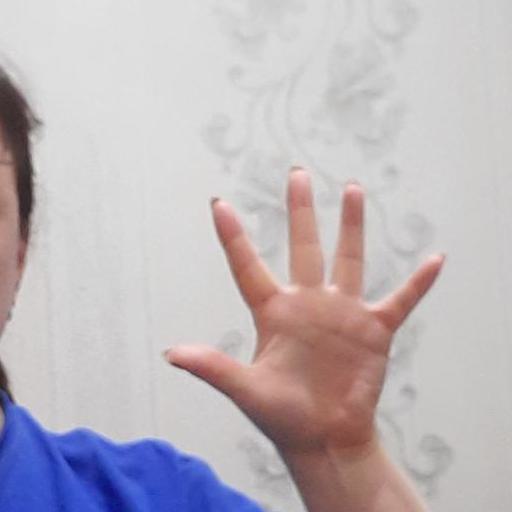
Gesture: palm